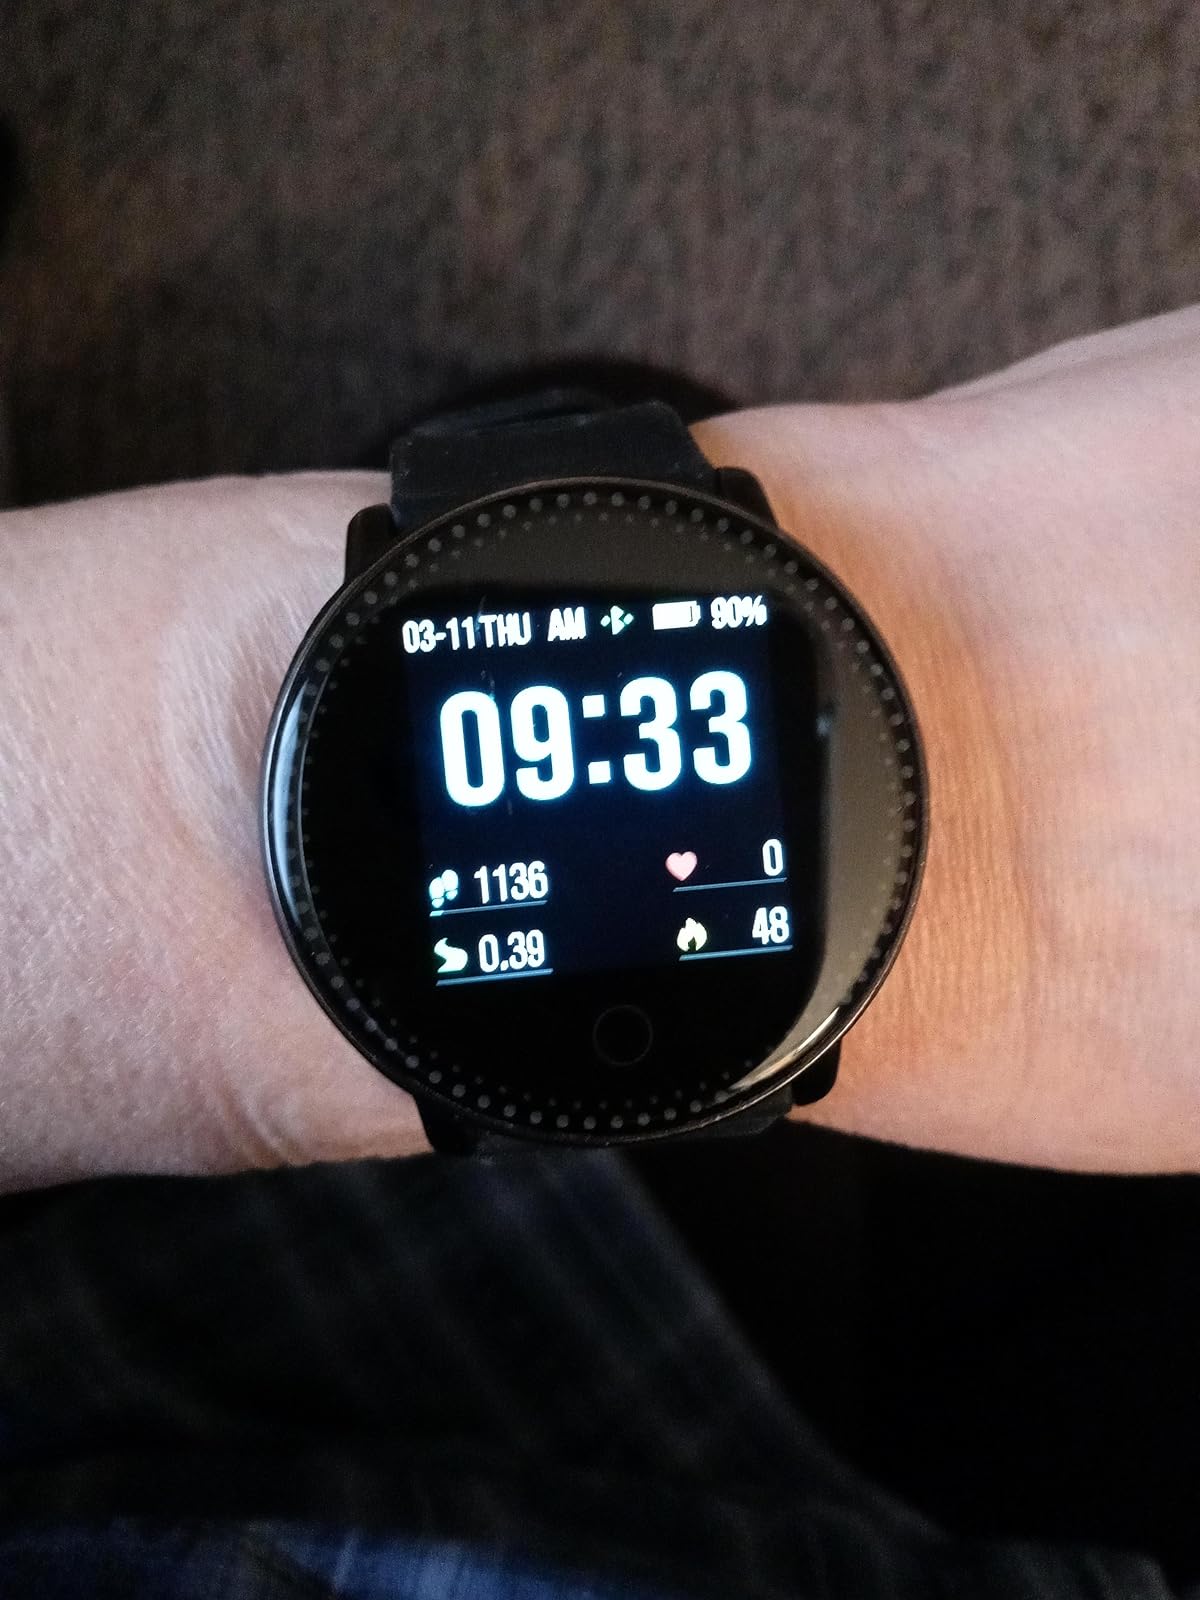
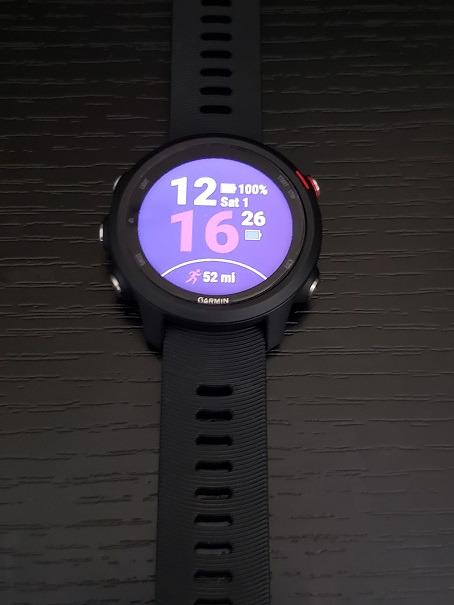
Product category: smartwatch
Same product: no